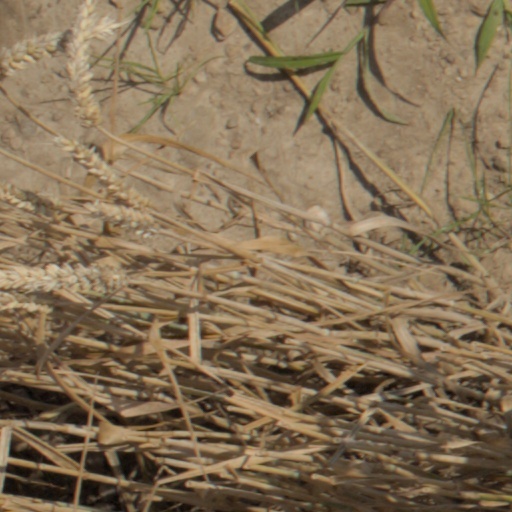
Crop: wheat